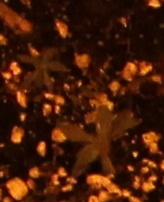
Label: Kochia